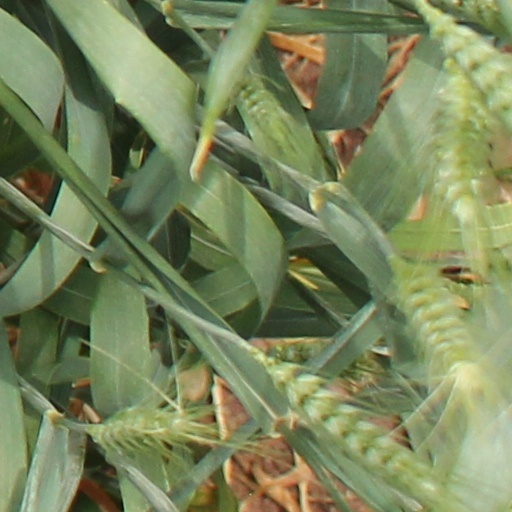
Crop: wheat